Ringing the bull

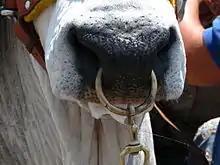
Nose ring on a bull

Ring a bull is a pub game. A bull's nose-ring on a length of string is swung in an arc with the aim of hooking onto a bull's horn or hook attached to the wall. The ring must stay on the hook to count as a successful throw.